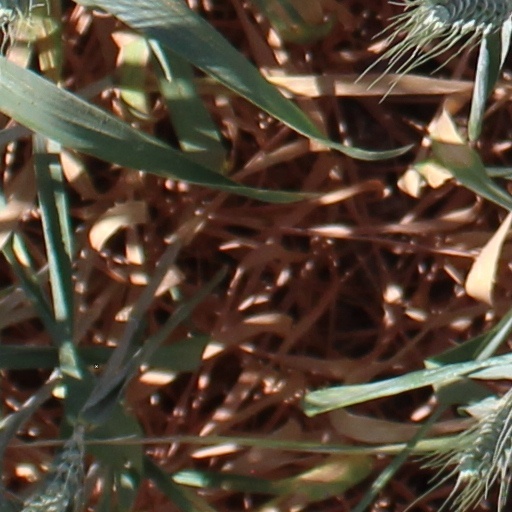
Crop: wheat